Northwestern salamander

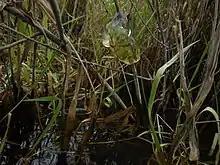
Viable A. gracile egg mass suspended above water as water level dropped.

The conservation status of "Ambystoma gracile" populations is unknown. No declines are apparent in Canada. In the Cascade Mountains of Washington, "A. gracile" is far less abundant in young forests than in old-growth forests. However, a survey in western Oregon found little correlation between salamander abundance and stand age, so it remains unclear whether "A. gracile" requires old growth forest to thrive. Clear-cutting, however, seems to render the habitat unsuitable; no salamanders were found on recent clear-cuts. Leaving a forest buffer of 200–250 m surrounding breeding sites used by terrestrial adults may preserve optimal environmental conditions for local populations.